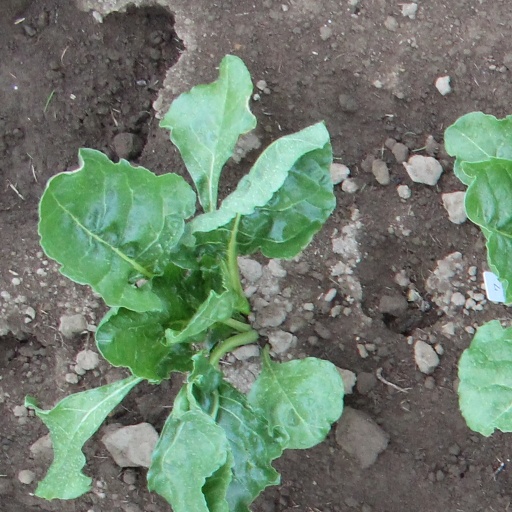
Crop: sugar beet